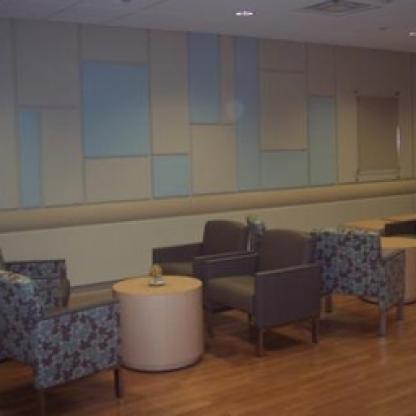
Scene: Indoor